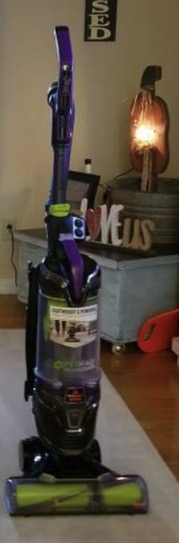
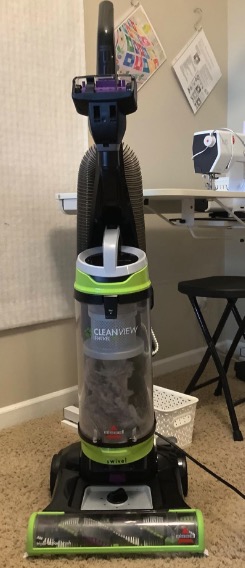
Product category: items_vacuum
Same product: no